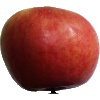
Label: apple_crimson_snow